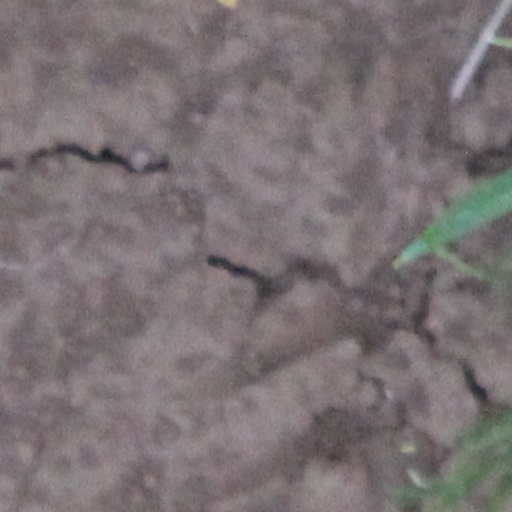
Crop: wheat